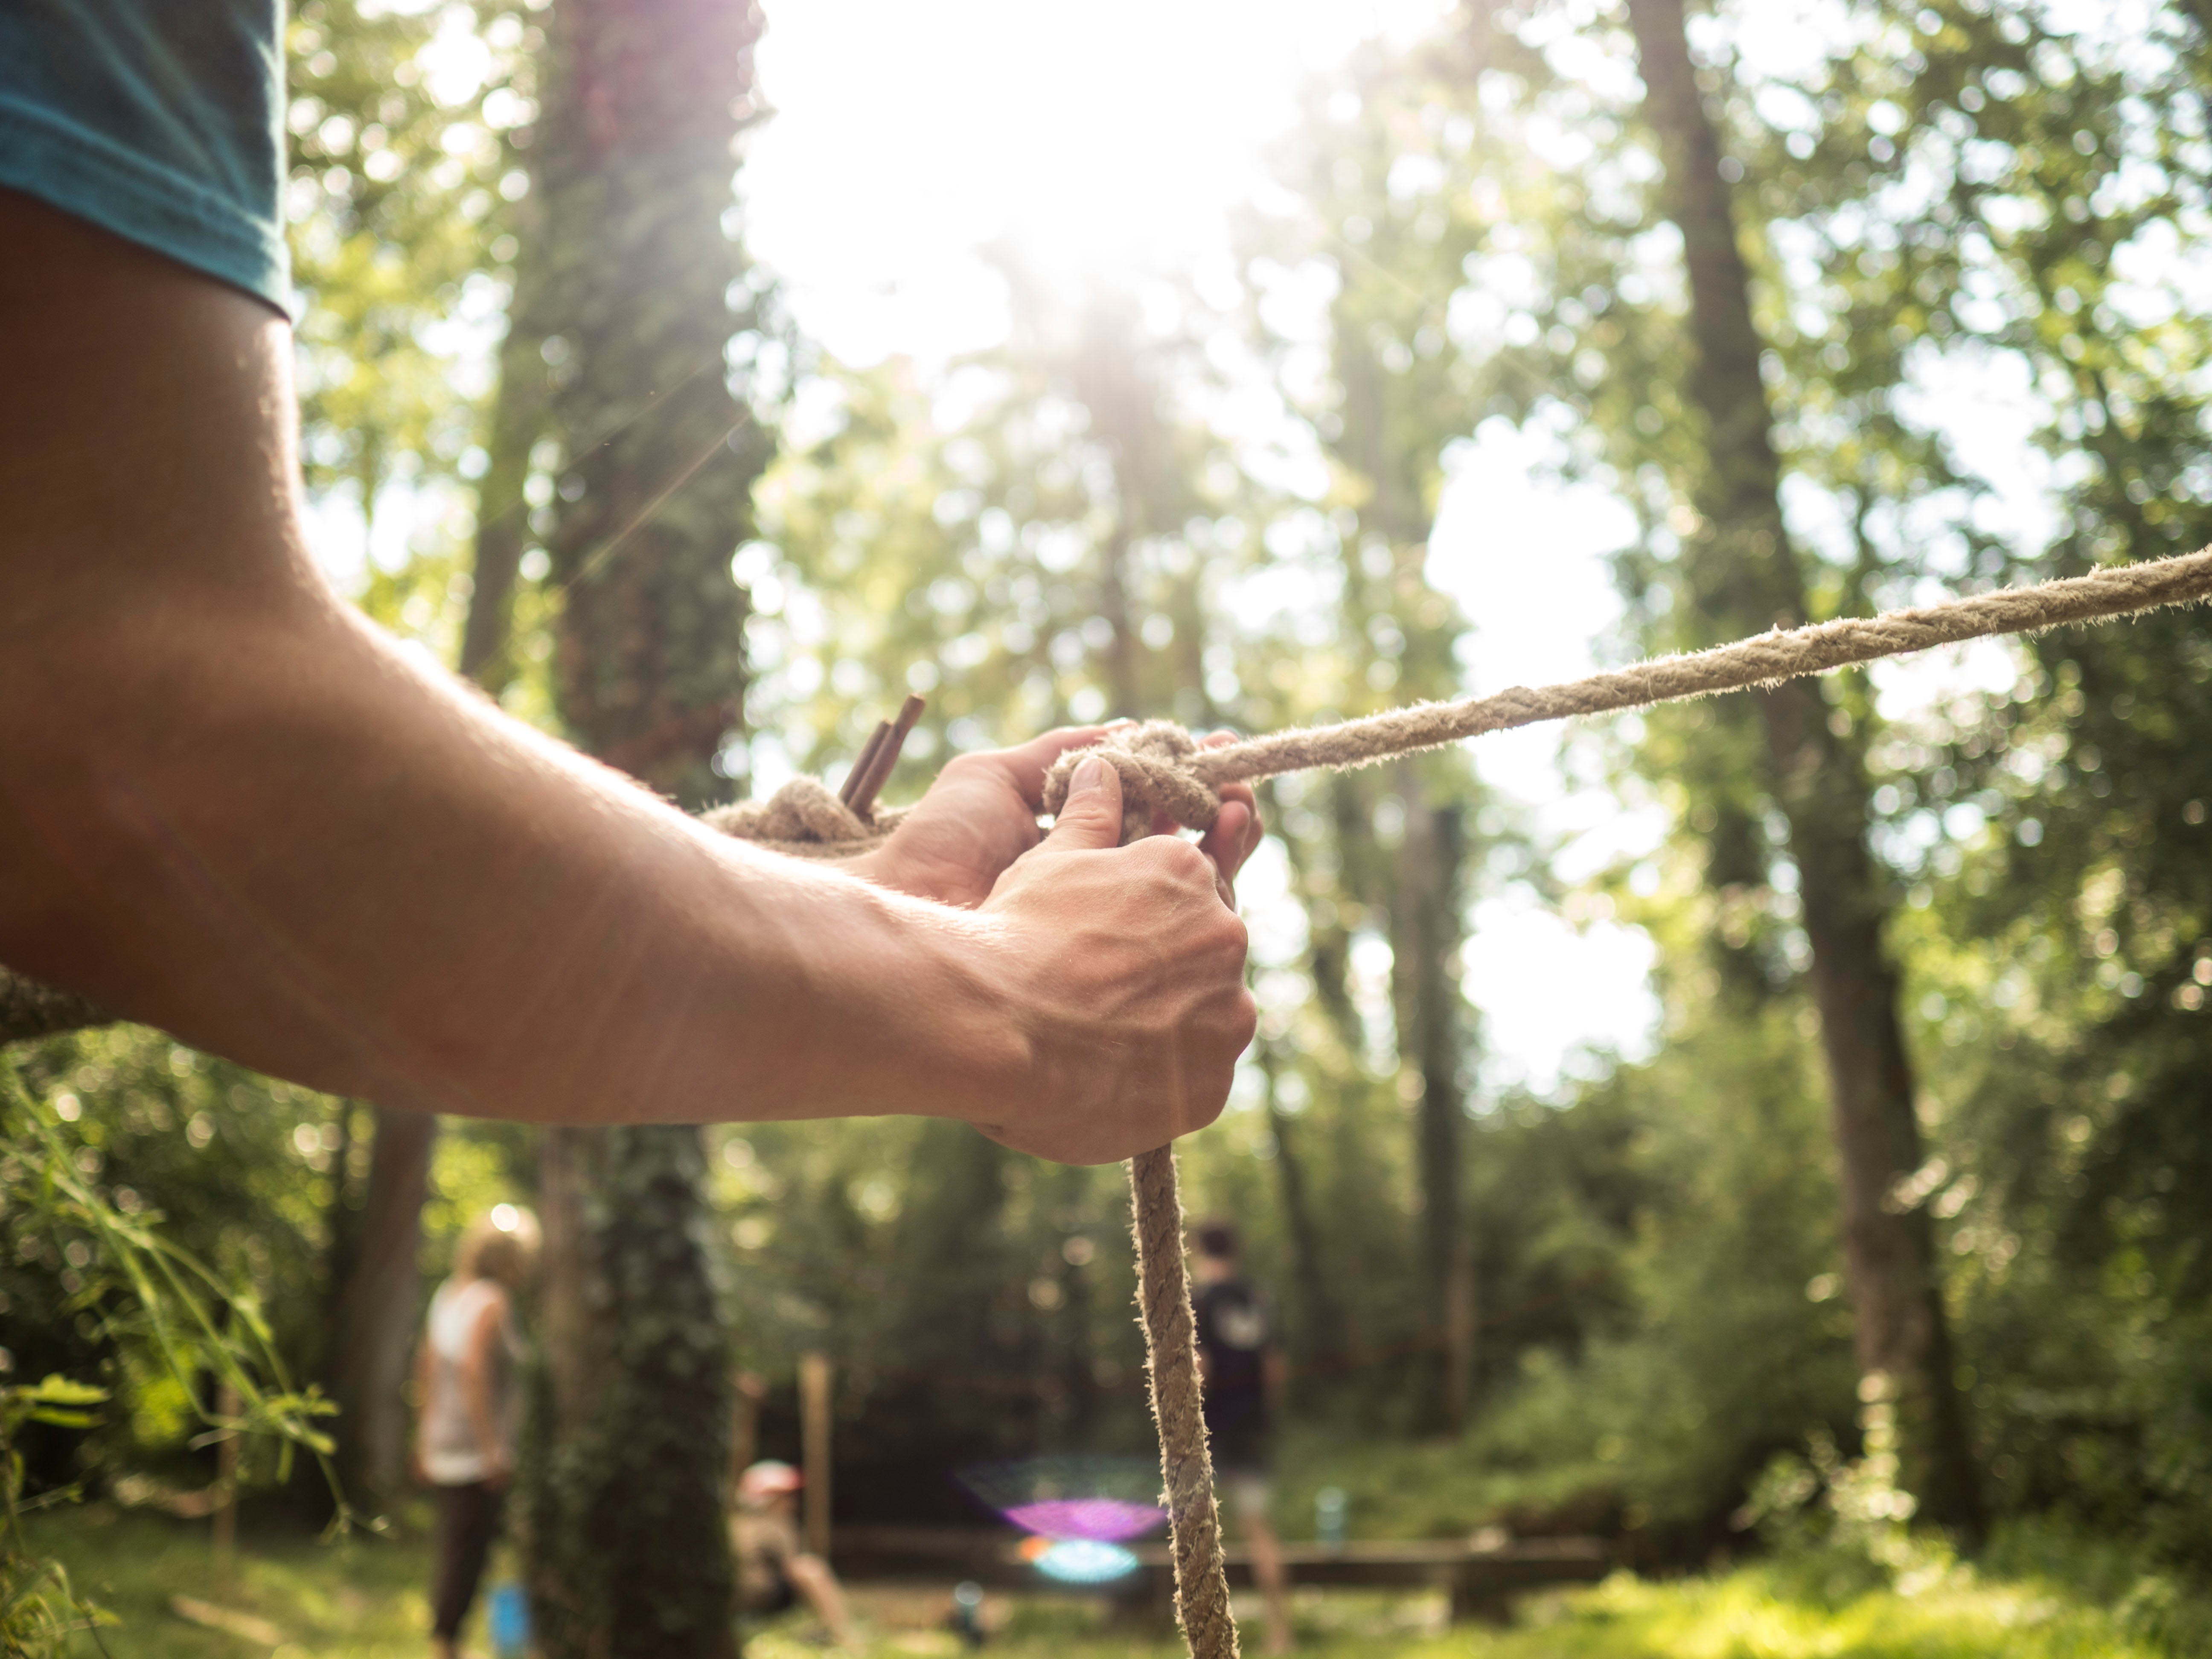
tree, sunlight